Thomas M. O'Connor House

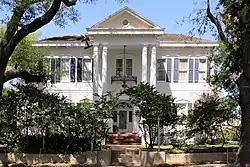
O'Connor House in 2016

The Thomas M. O'Connor House on S. Bridge in Victoria, Texas, United States was built in 1885. It was listed on the National Register of Historic Places in 1986. The listing included two contributing buildings.